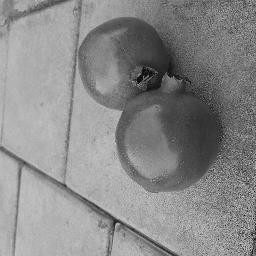
Fruit: Pomegranate
Quality: Good